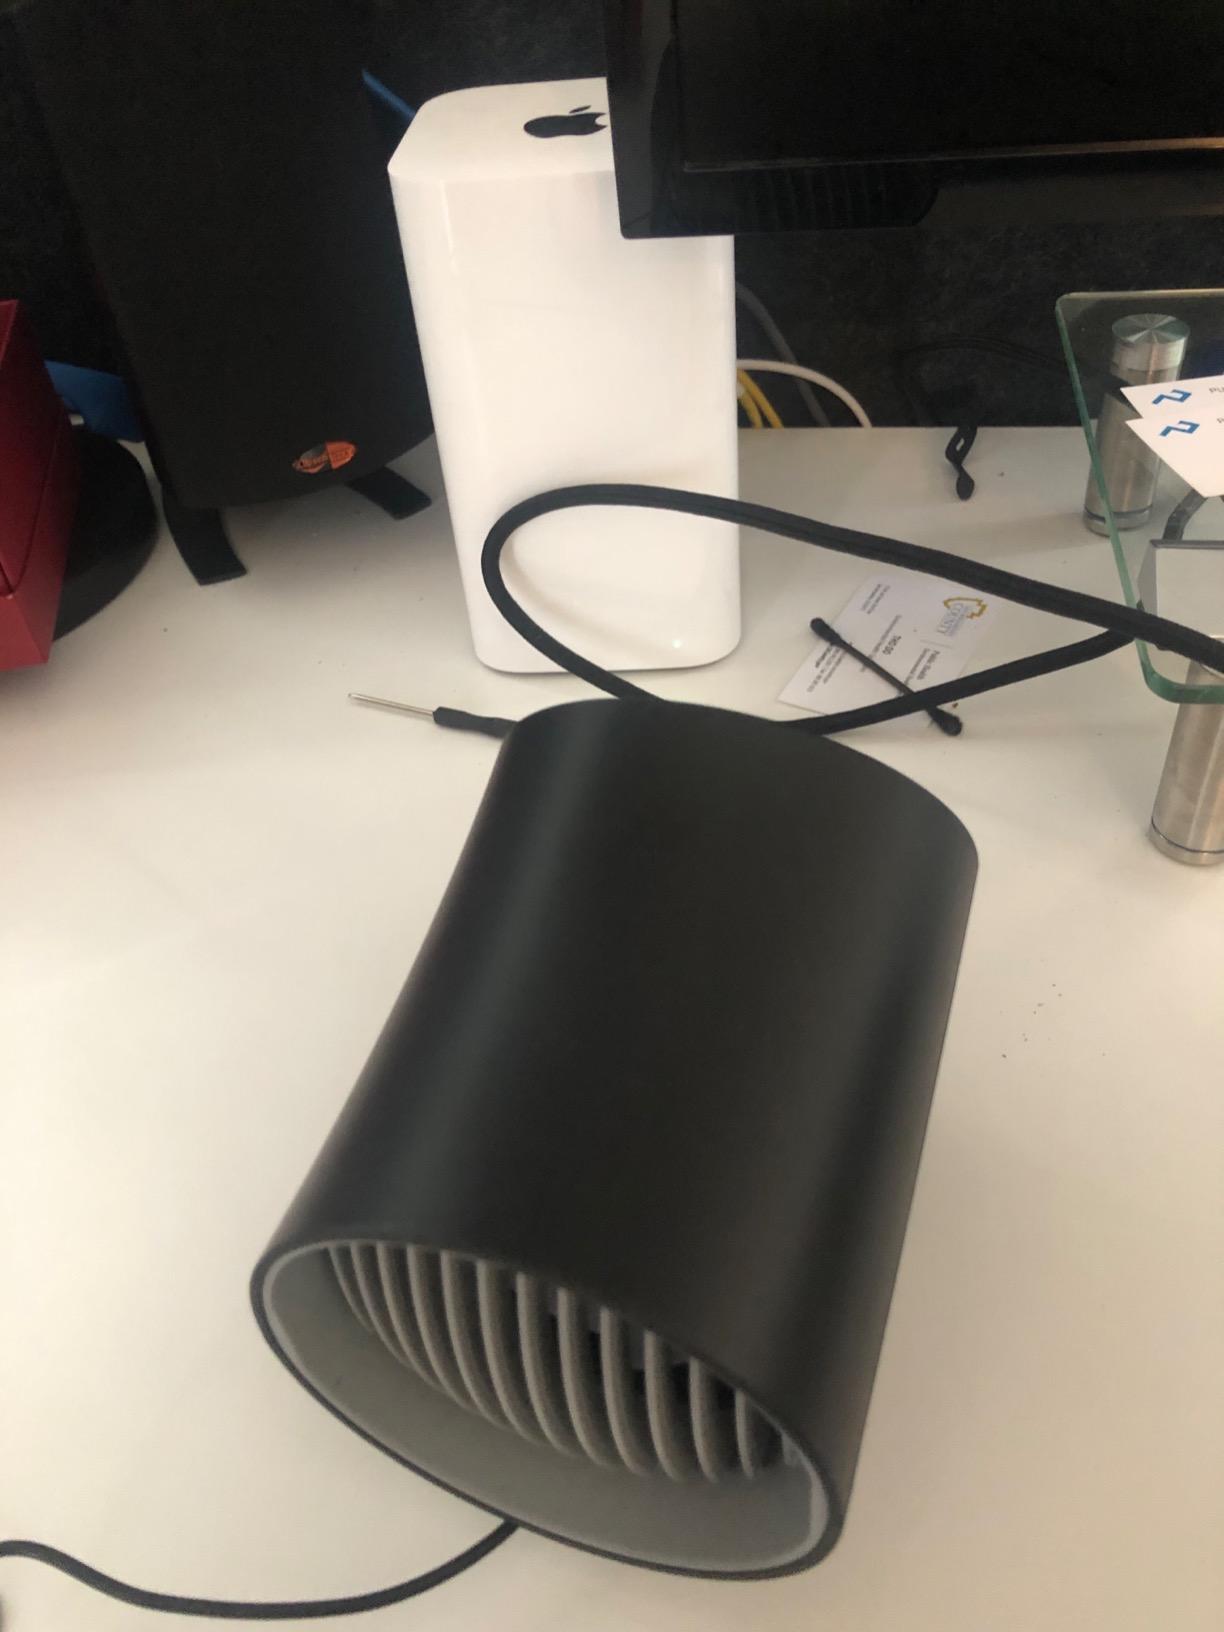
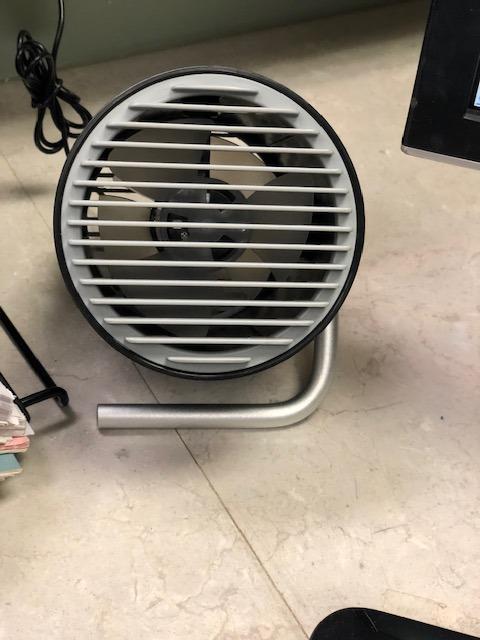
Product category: fan
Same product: no